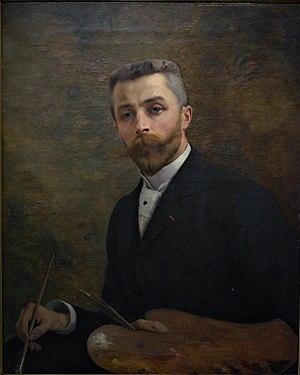
Autoportrait du peintre André Pierre Aristide Brouillet daté de 1898. Exposé au musée Sainte-Croix de Poitiers (France).
Pierre Aristide André Brouillet, né le 1ᵉʳ septembre 1857 à Charroux et mort le 6 décembre 1914 à Couhé Vérac, est un peintre académique français spécialisé dans les scènes de genre, les portraits et les paysages.